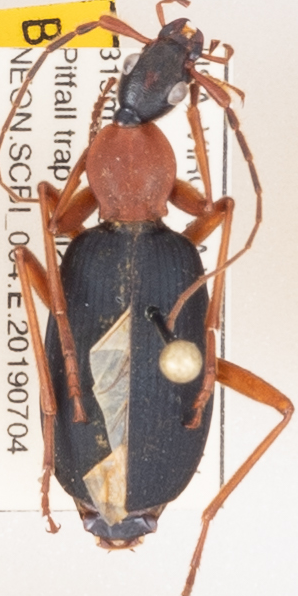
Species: Galerita bicolor
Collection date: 2019-07-04
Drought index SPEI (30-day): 0.17
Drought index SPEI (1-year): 2.09
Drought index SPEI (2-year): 2.09